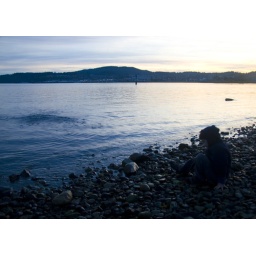
parker falls on his butt while throwing rocks into the water in anacortes